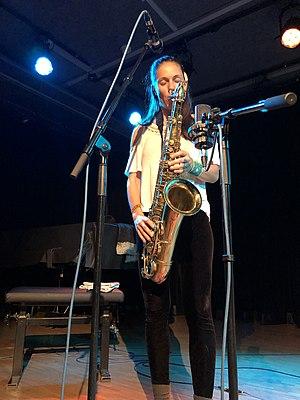
Maria Grand en concert à l’AMR le 8 novembre 2019 avec le Maria Grand Trio (Savannah Harris à la batterie et Kanoa Mendenhall à la basse)
María Kim Grand est une musicienne suisse de jazz. Elle est également artiste visuelle et éducatrice.